Hunter 36 Legend

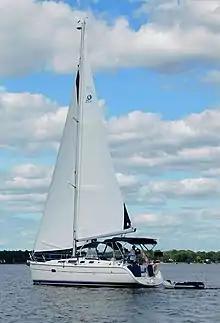
Hunter 36 Legend, showing walk-through transom configuration

The Hunter 36 Legend is a recreational keelboat, built predominantly of fiberglass.